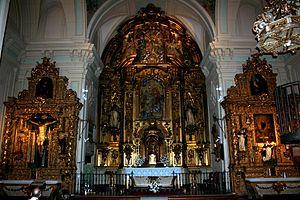
Marcela de Vega Carpio, fille naturelle de Lope de Vega, est une moniale trinitaire déchaussée, elle-même dramaturge et poète du Siècle d'or espagnol, mieux connue sous son nom de religieuse : Marcela de San Félix.